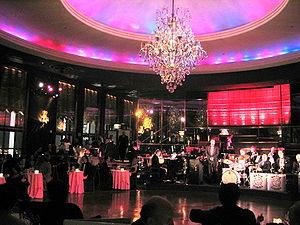
John Serry père est un accordéoniste de concert virtuose, arrangeur, compositeur, organiste et éducateur américain. Il a joué en direct sur la radio CBS et sur le réseau national américain de télévision CBS. En tant que concertiste et soliste, il contribue à promouvoir l'utilisation de l'accordéon au sein d'ensembles orchestraux professionnels, pendant plus de quarante ans à travers le xxᵉ siècle. En outre, il promeut l'utilisation de l'orgue pendant les services liturgiques interreligieux, durant plus de trois décennies. Il est le père du jazzman John Serry Jr.
Le Rainbow Room est un restaurant et nightclub très coté de New York, situé au 65ᵉ étage du Comcast Building au cœur du Rockefeller Center. Il a ouvert ses portes pour la première fois le 3 octobre 1934, et avait alors pour vocation à être un club privé, où l'élite des New-Yorkais pouvait se réunir autour de cocktails et d'une cuisine raffinée. De nombreux artistes venaient également s'y produire, et les membres avaient accès à une piste de dance.